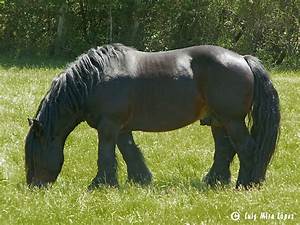
Label: horse